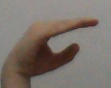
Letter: jeem